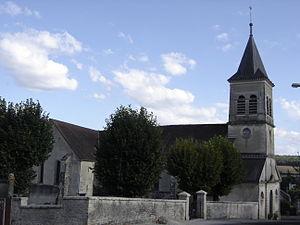
église de Vitry-le-Croisé - Aube - France
Vitry-le-Croisé est une commune française, située dans le département de l'Aube en région Grand Est.